Tumbuka people

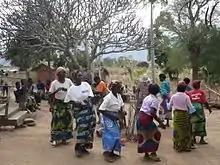
A Tumbuka women group dance.

The rising demand for ivory in the European market led to conflicts to control the export trade, resulting in greater social distinctions and politically centralized chiefdoms among the Tumbuka. These ruling groups collapsed around 1855, when the highly militarized warriors of the Ngoni ethnic group from South Africa arrived seeking agricultural slaves and recruits, in addition to those acquired by the Swahili traders.